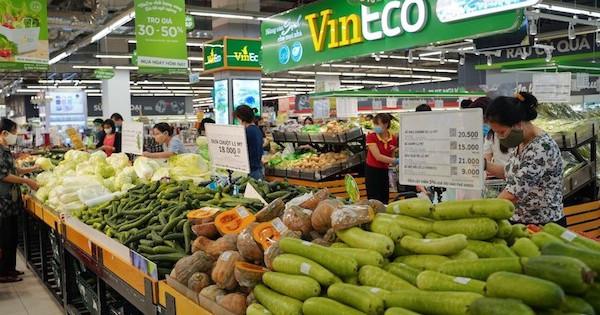
những người ở đây đứng cạnh các quầy hàng để mua sắm rau củ